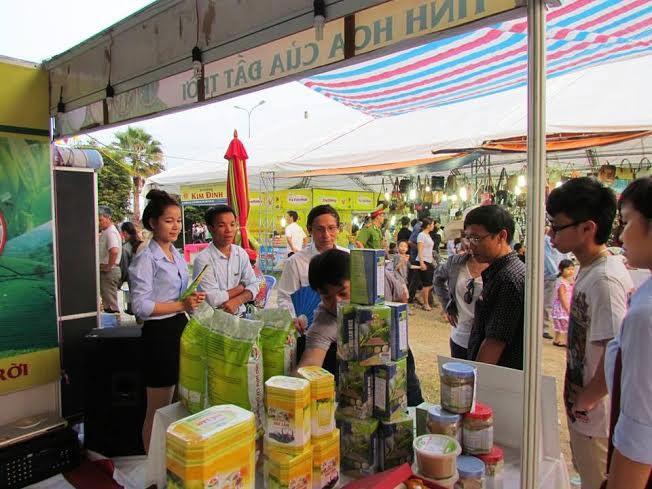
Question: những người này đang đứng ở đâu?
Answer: ở một sạp bán hàng trong một hội chợ